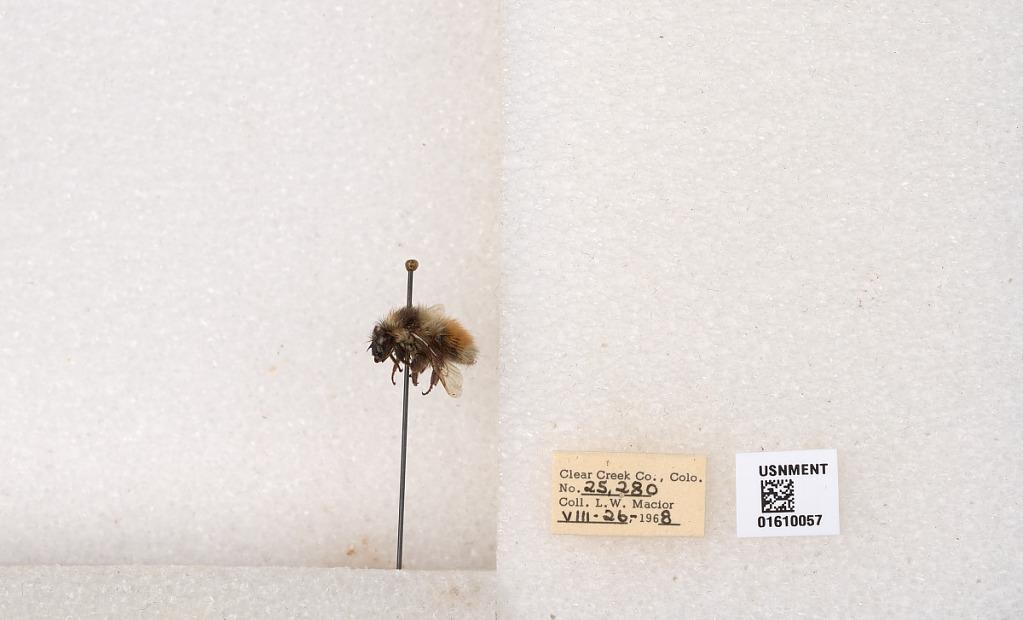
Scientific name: Bombus (Pyrobombus) sylvicola Kirby
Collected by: L. Macior
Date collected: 1968-8-26
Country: United States
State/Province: Colorado
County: Clear Creek
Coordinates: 39.6891, -105.644